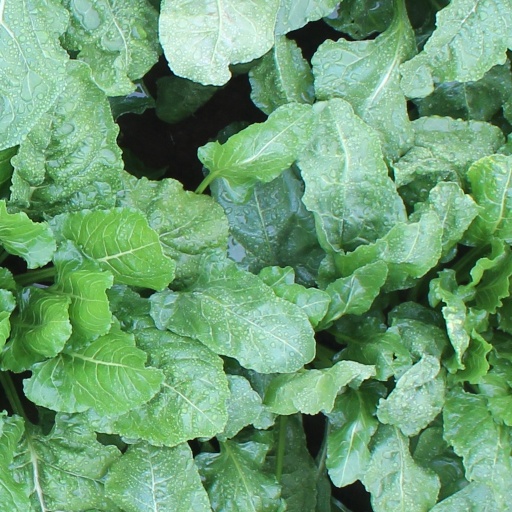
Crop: sugar beet